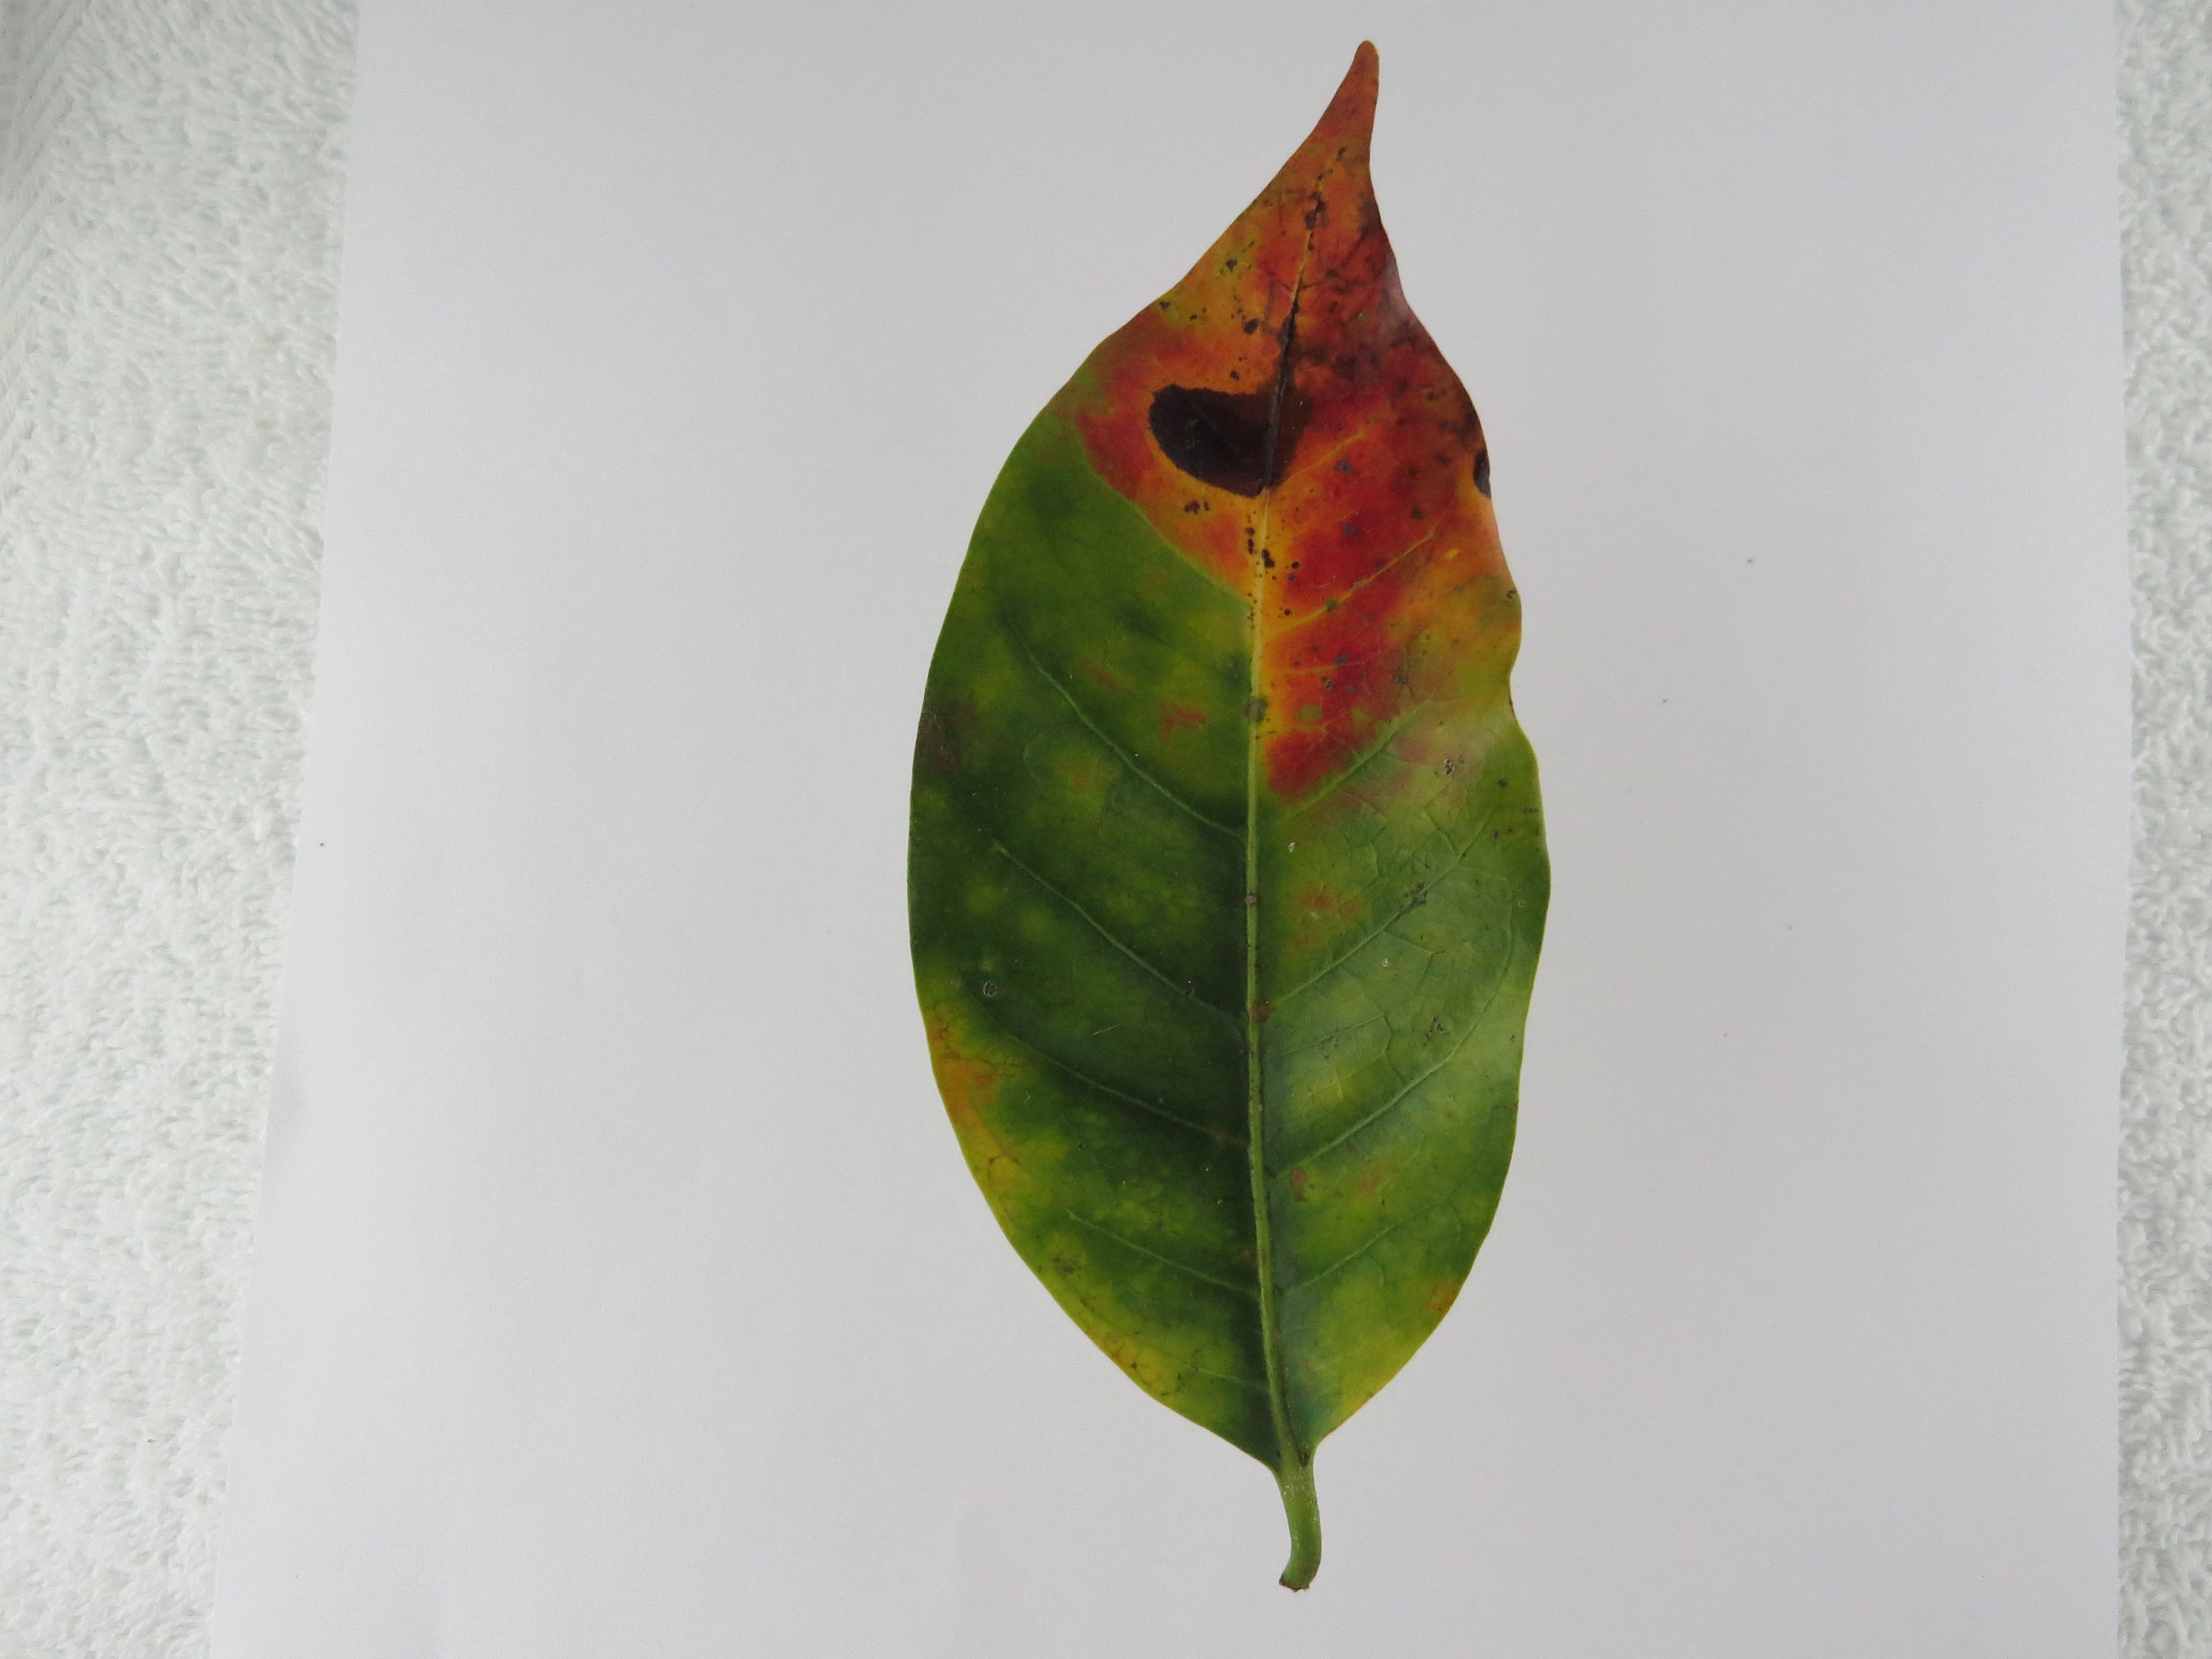
Label: phosphorus-P